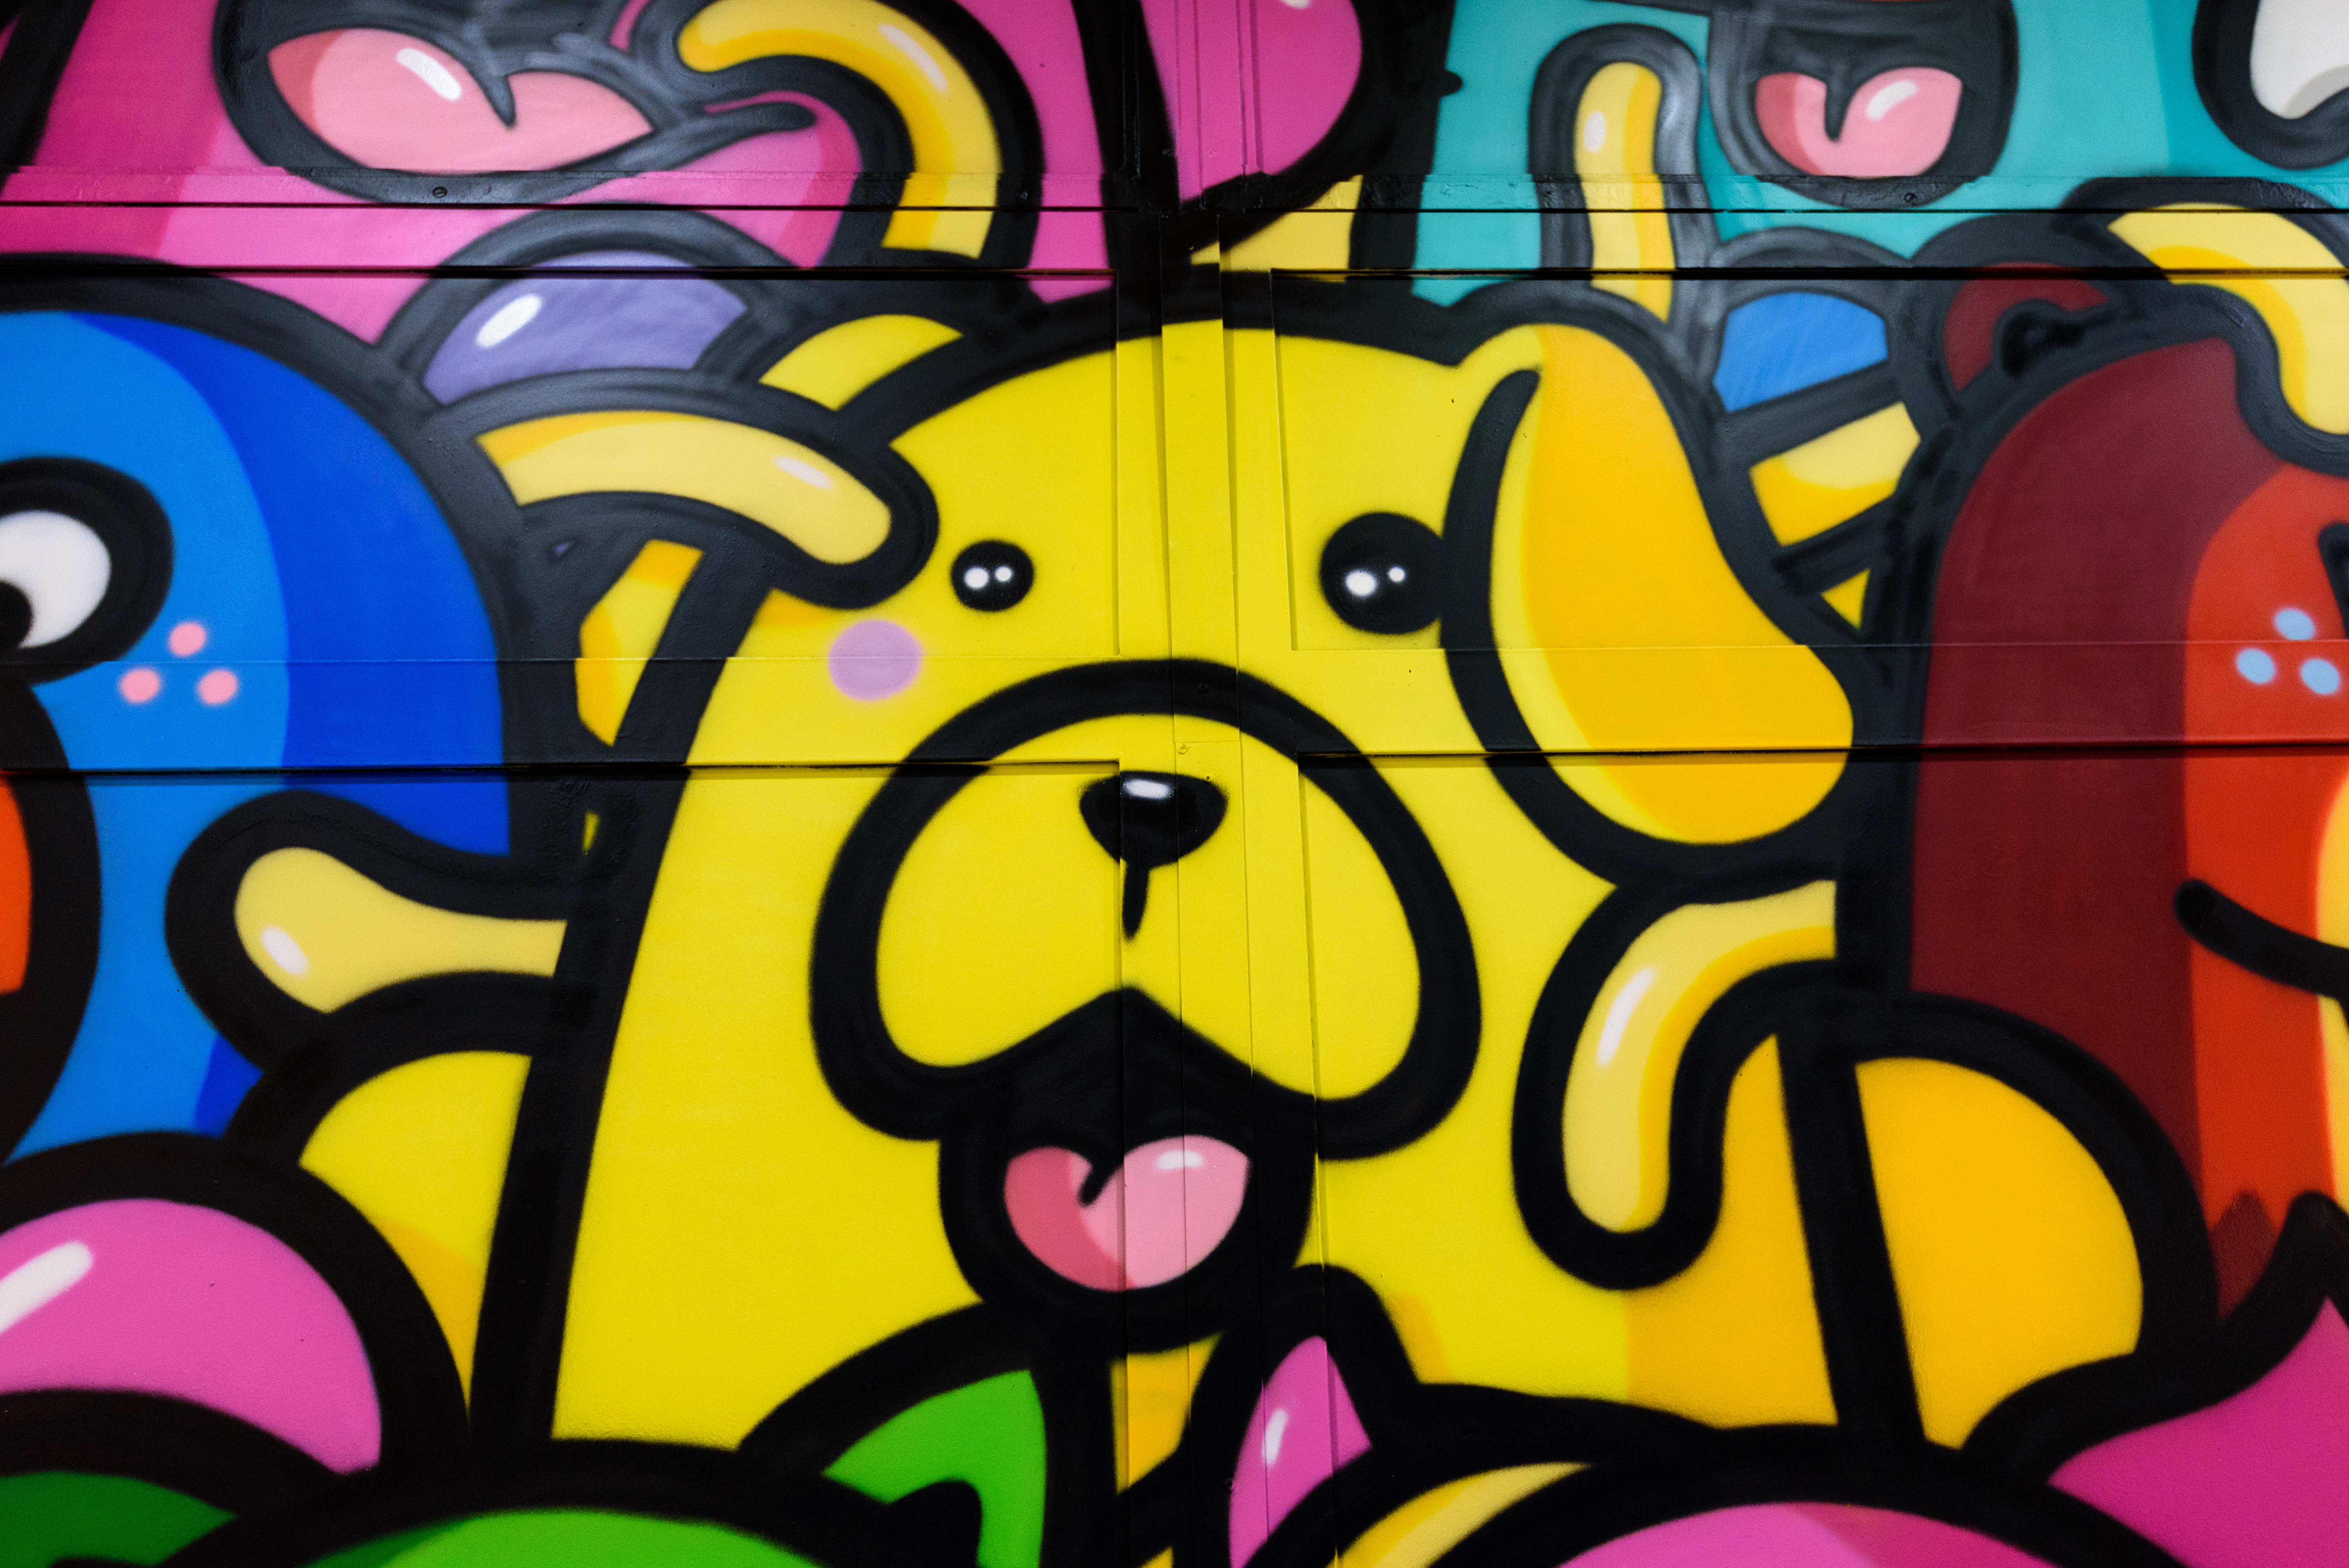
art, visual arts, graffiti, psychedelic art, modern art, painting, line, illustration, graphic design, pattern, graphics